Kii-Katsuura Station

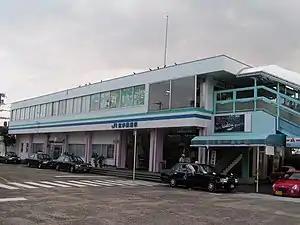
Kii-Katsuura Station, August 2005

is a passenger railway station in located in the town of Nachikatsuura, Higashimuro District, Wakayama Prefecture, Japan, operated by West Japan Railway Company (JR West).